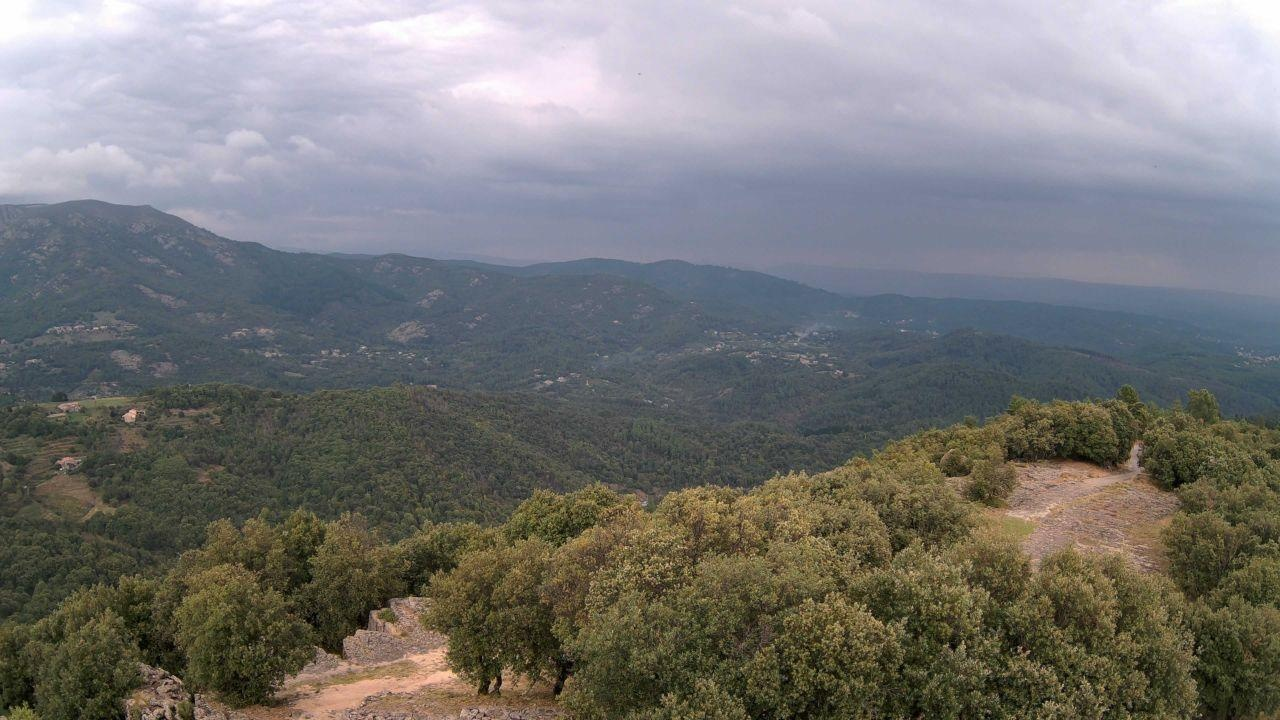
Fire: no
Smoke: yes